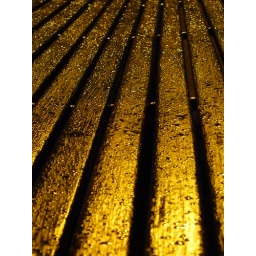
waterdrops sleeping in the recreation ground